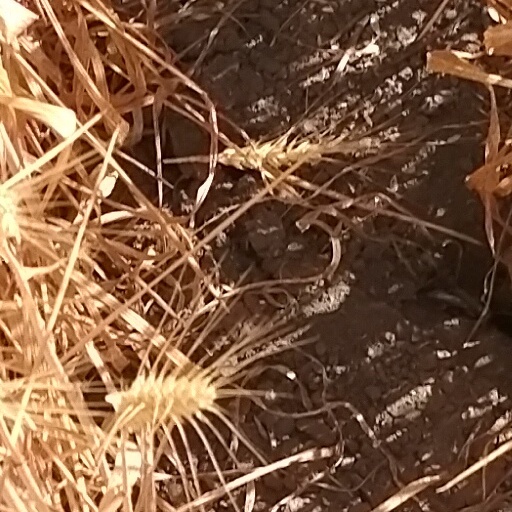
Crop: wheat